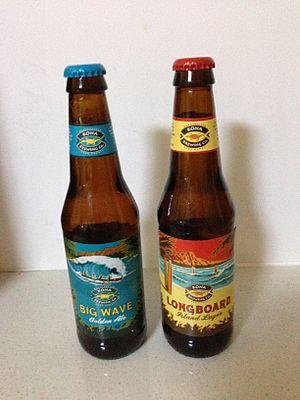
Bières de Kona Brewing Company
La Kona Brewing Company est une brasserie artisanale de l'île d'Hawaï, située à Kailua-Kona. Elle est numéro 1 sur l'archipel d'Hawaï en volume de bière vendue et est détenue depuis 2010 par la Craft Brew Alliance. Depuis 2013, elle organise ses ventes dans d'autres pays que les États-Unis, elle est vendue dans 36 États américains et une dizaine de pays à l'export. Elle emploie aujourd'hui environ 170 personnes à Hawaï.